Toronto Blue Jays mascots

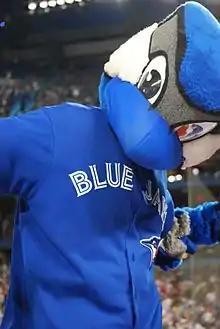
Ace at the Rogers Centre during the 2013 season.

Over the years, the Toronto Blue Jays have created three full-time mascots, all of which portray the bird for which the team was named.